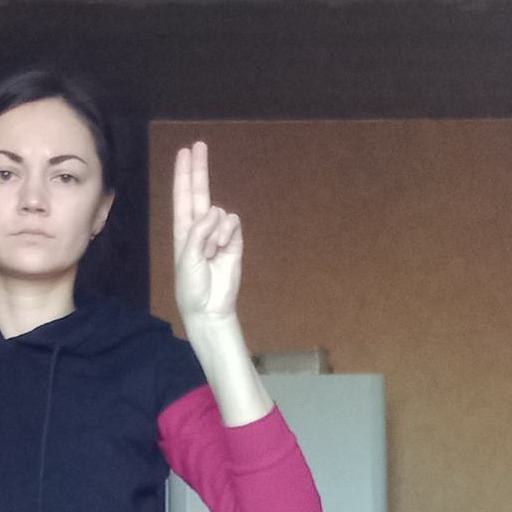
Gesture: two_up